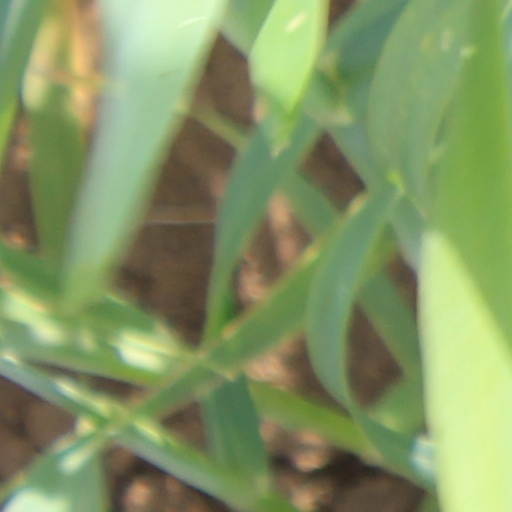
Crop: wheat